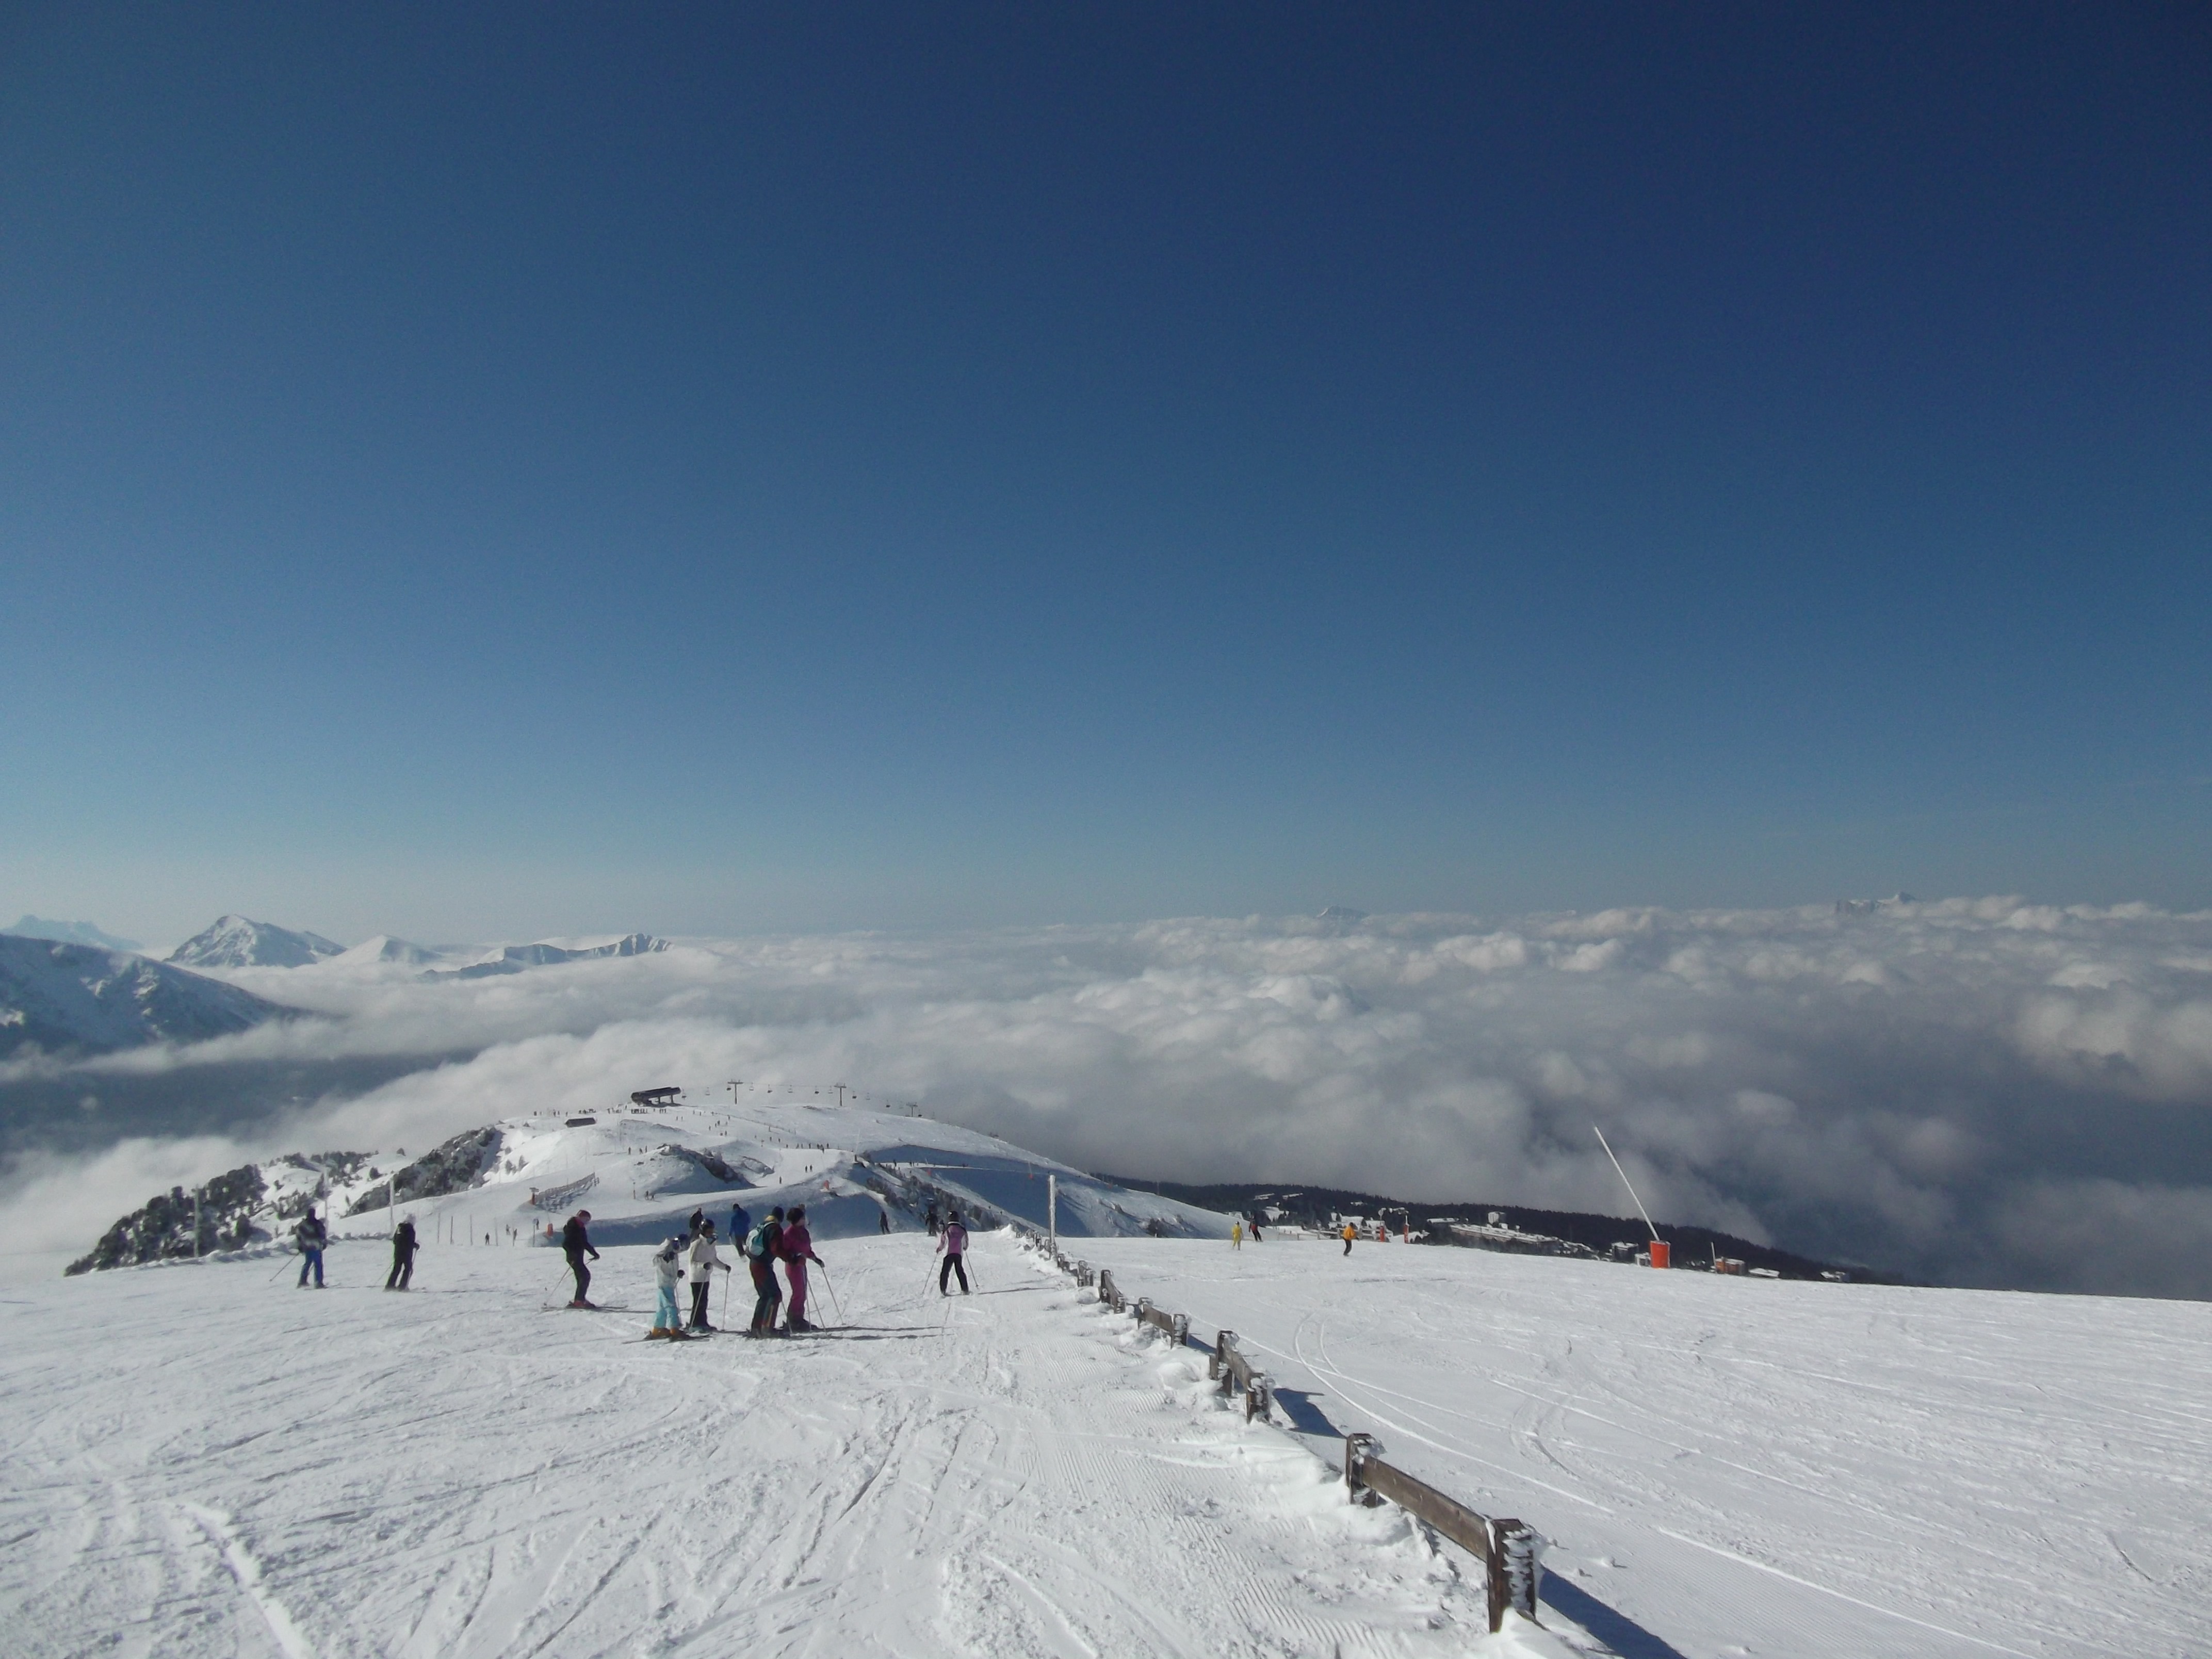
mountain, snow, winter, mountain range, weather, skiing, season, ridge, summit, sports equipment, winter sport, sports, resort, alps, ski, footwear, plateau, piste, winter sports, ski area, ski run, ski touring, ski slope, nordic skiing, ski mountaineering, ski equipment, mountainous landforms, geological phenomenon, chanrousse